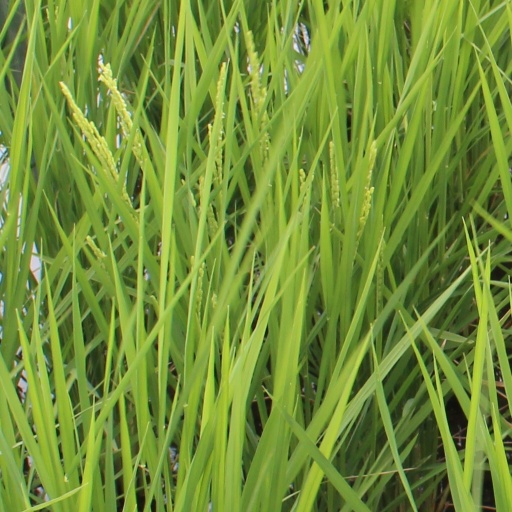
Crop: rice